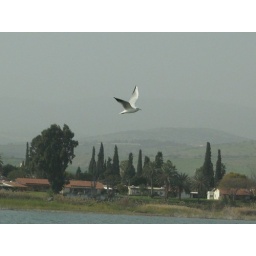
IMG_2678 bird flying over Galilee Sea